Pekata Papa Rao

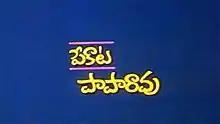
Title card

Pekata Papa Rao is a 1993 Indian Telugu-language comedy film directed by Y. Nageswara Rao. It stars Rajendra Prasad, Khushbu with music composed by Raj–Koti. It was produced by Pantangi Pullayah, D. V. V. Ramana Reddy under the Uma Maheswara Movies banner. The film was recorded as a "Hit" at the box office.